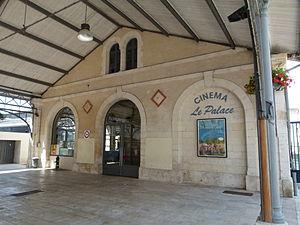
Le cinéma de Surgères est situé dans la place des Halles
Surgères est une commune du Sud-Ouest de la France, située dans le département de la Charente-Maritime, en région Nouvelle-Aquitaine. Ses habitants sont appelés les Surgériens.